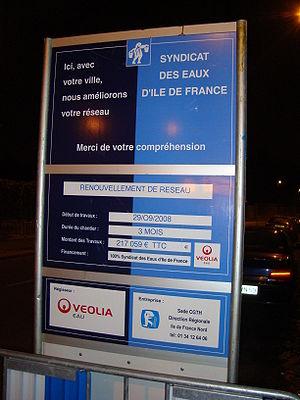
Panneau annonçant des travaux du Syndicat des Eaux d'Île-de-France à Saint-Denis (93).
Le Syndicat des eaux d’Ile-de-France est un établissement public de coopération intercommunale qui gère le service public de l’eau potable pour le compte de 151 communes de la région parisienne.